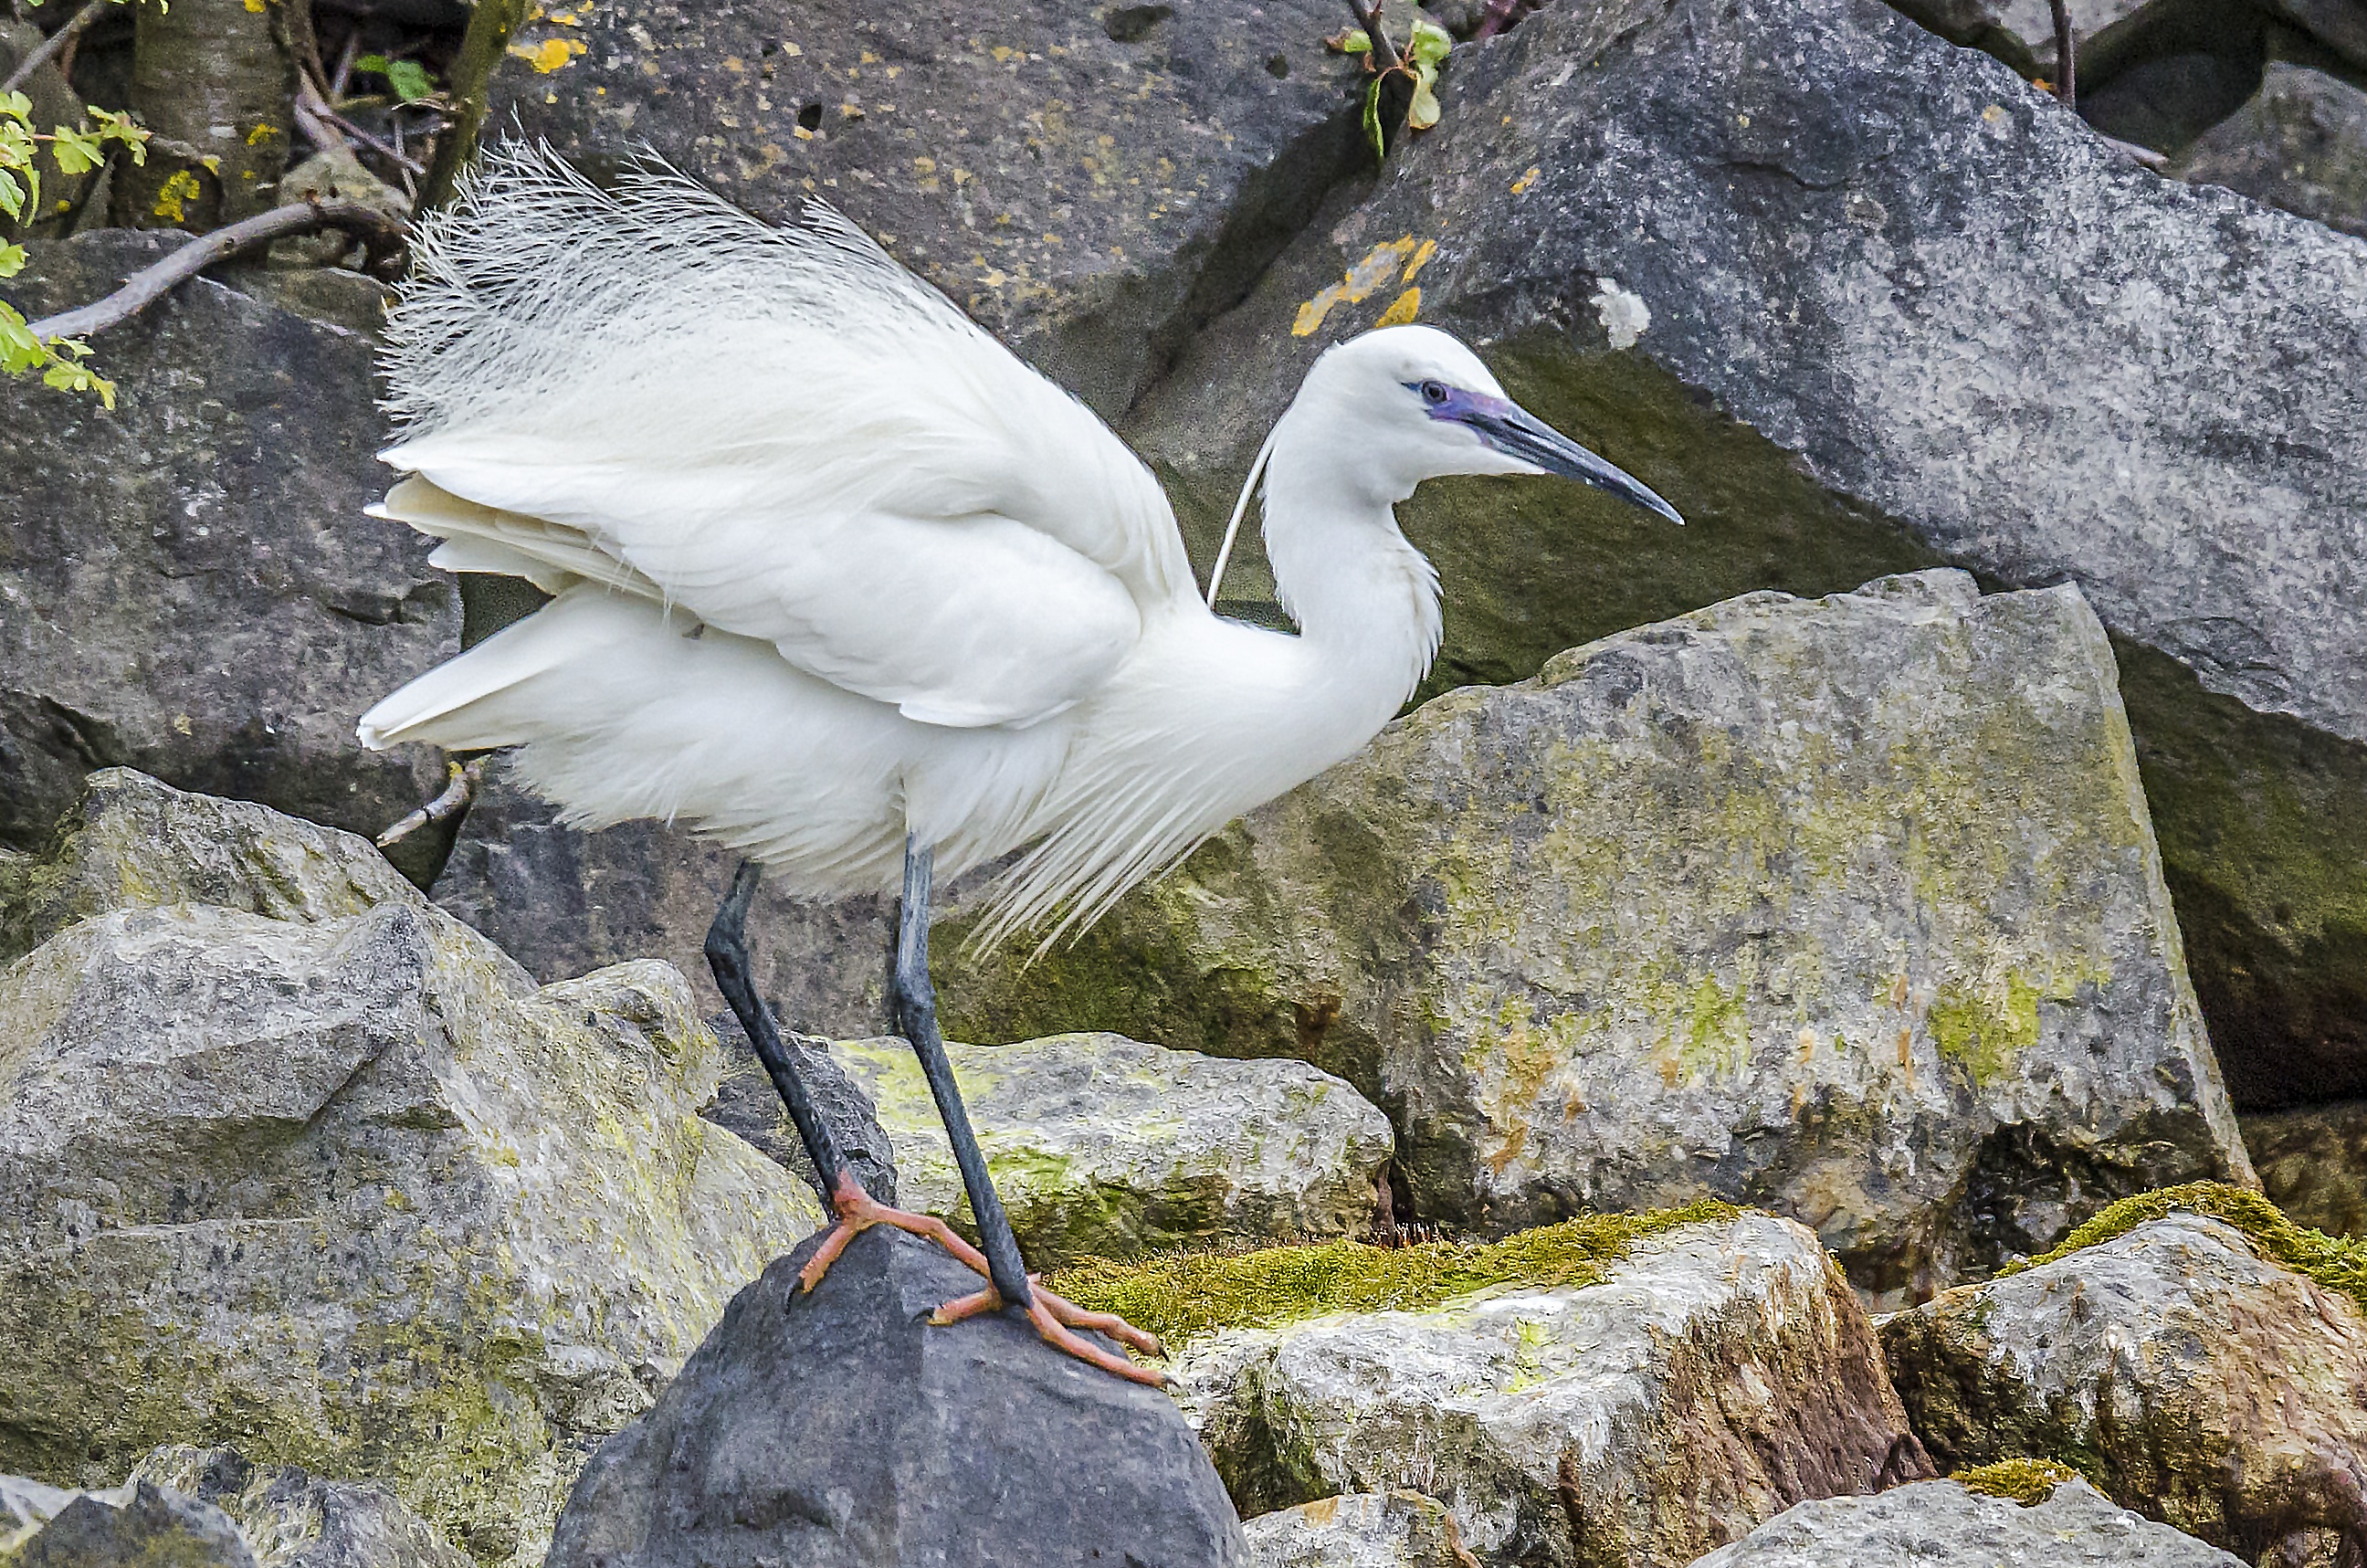
nature, bird, seabird, wildlife, zoo, beak, waterfront, fauna, birds, vertebrate, egret, heron, little egret